St Mary the Virgin Church, Corringham

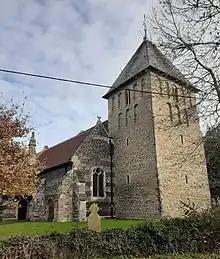
St Mary the Virgin, Corringham

St Mary the Virgin Church is a Church of England parish church in the town of Corringham, Essex, England. Dating from the 11th century, it is a Grade I listed building.